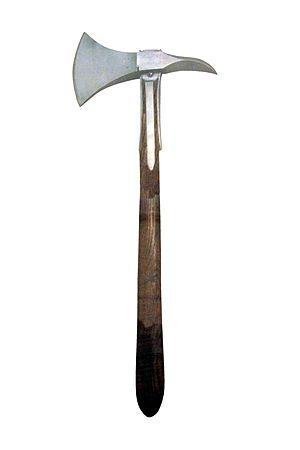
Une hache d'abordage est une arme blanche offensive en usage dans la marine. Il s'agit d'une hache à manche court servant également à endommager les cordages, mâtures et coques des navires.